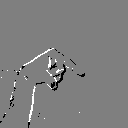
ASL letter: q